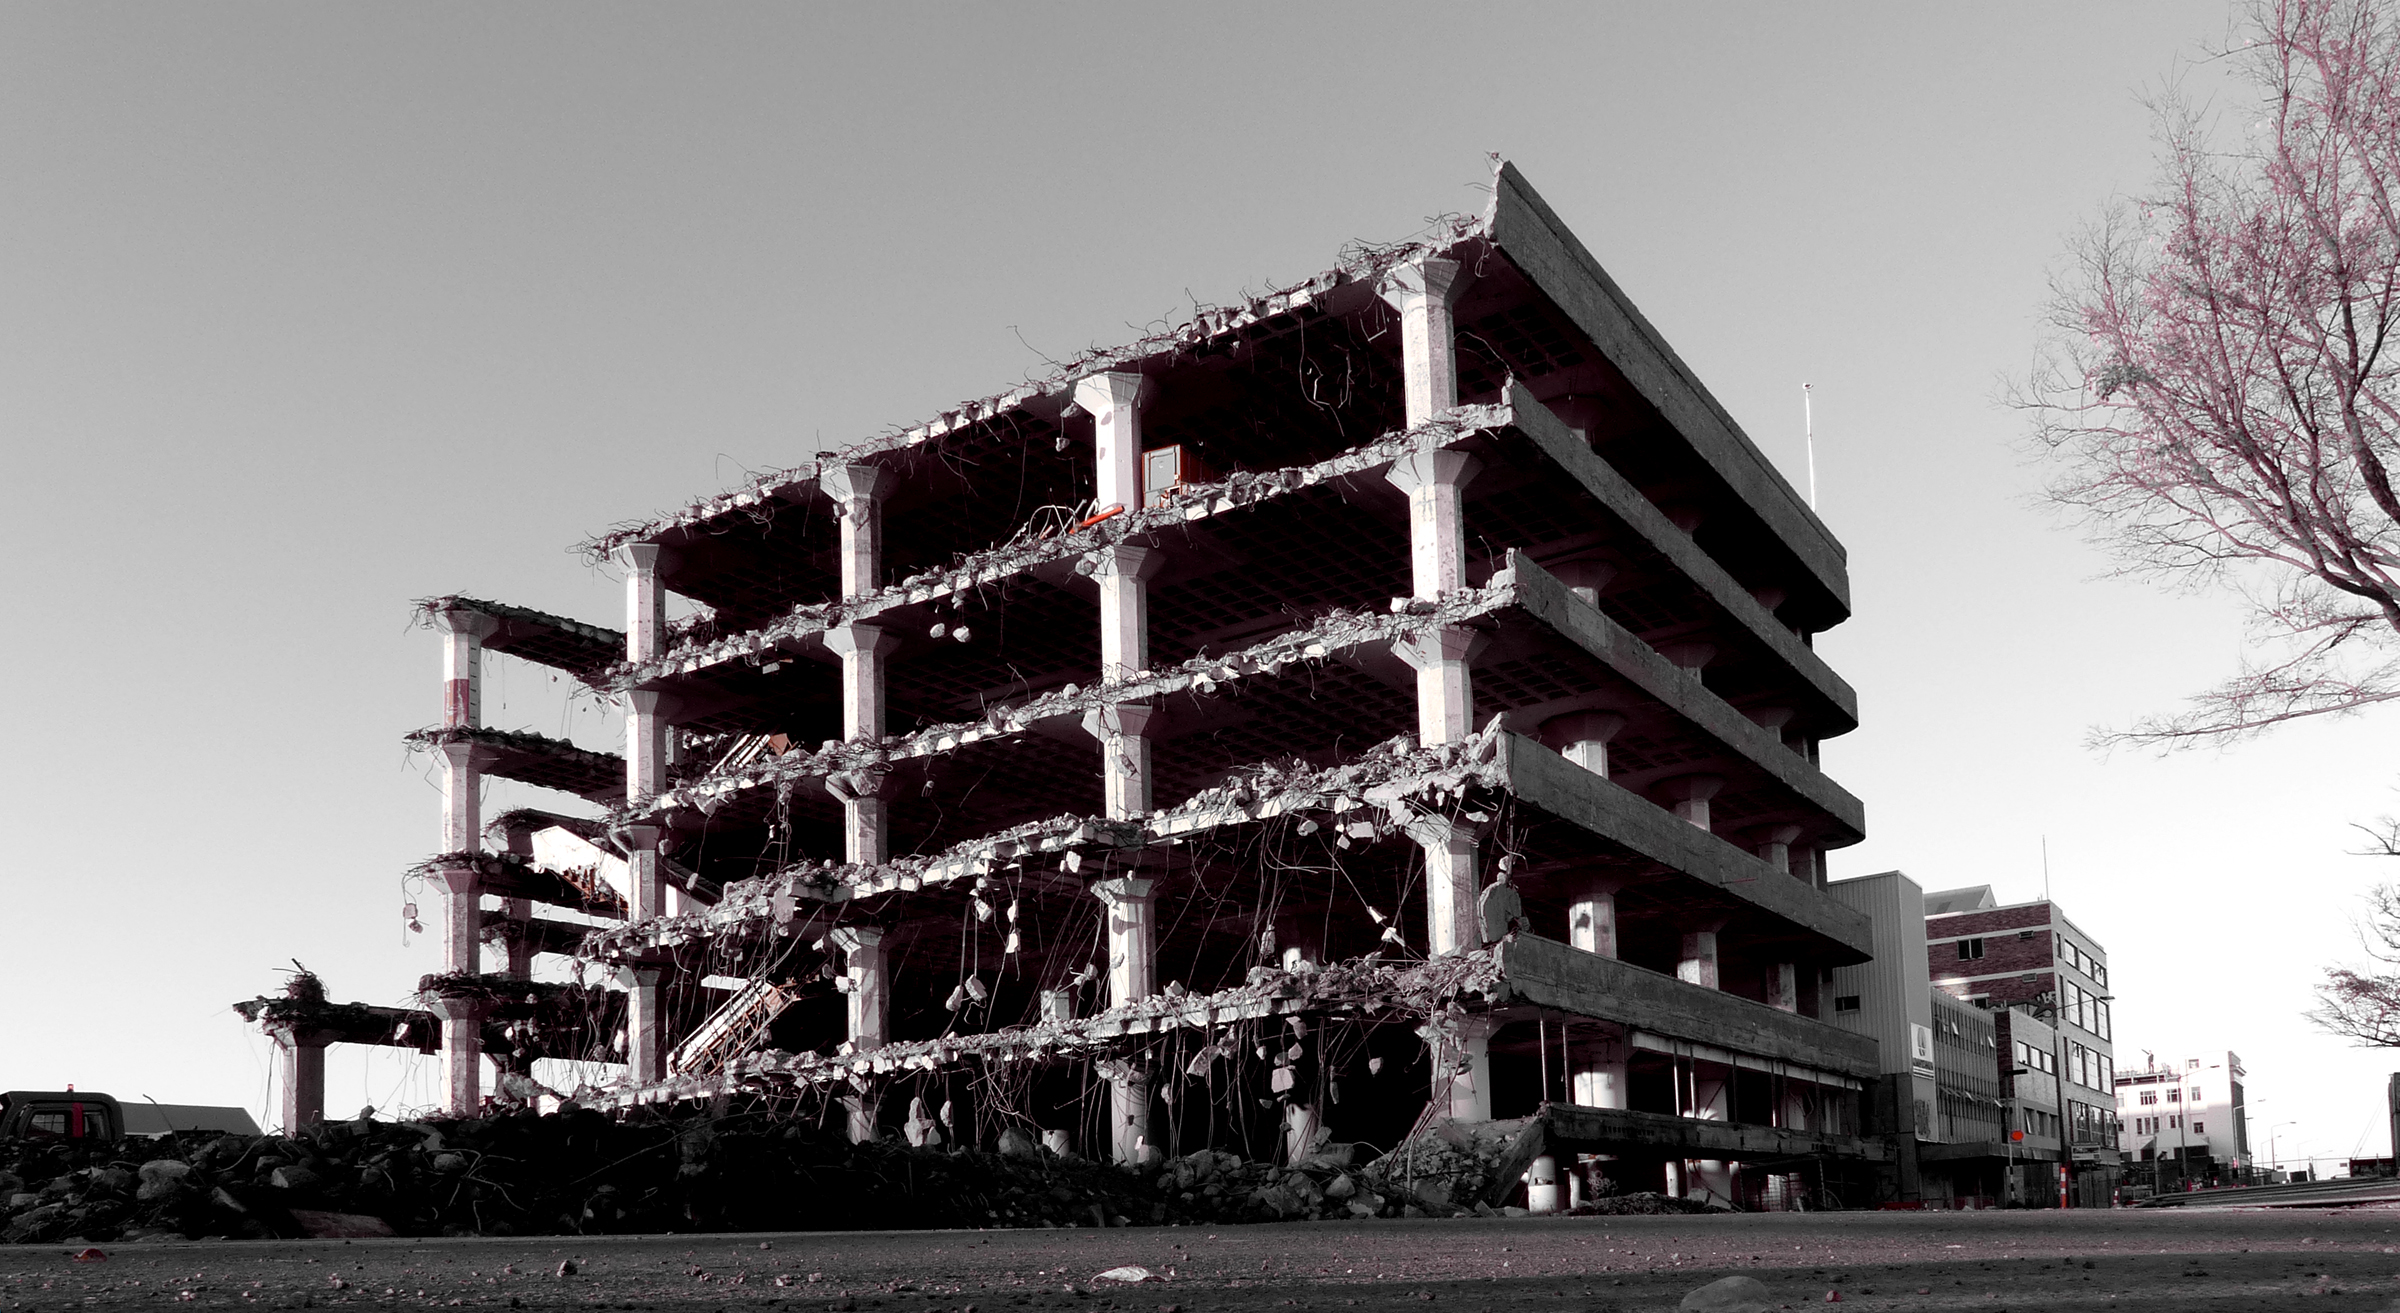
black and white, architecture, structure, tower, landmark, facade, monochrome, stadium, tower block, christchurch, demolition, panasonicdmcfz200, christchurchrebuild, monochrome photography, residential area